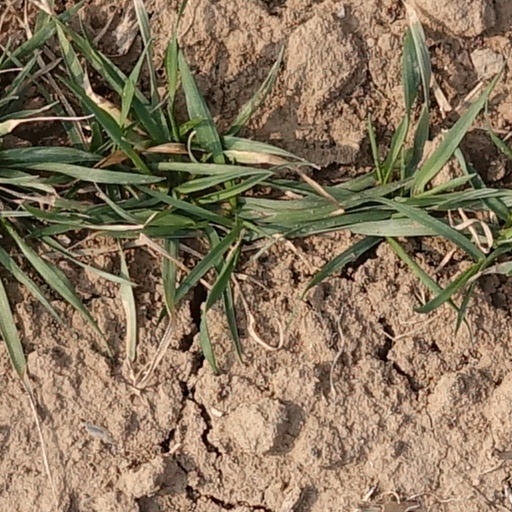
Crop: wheat